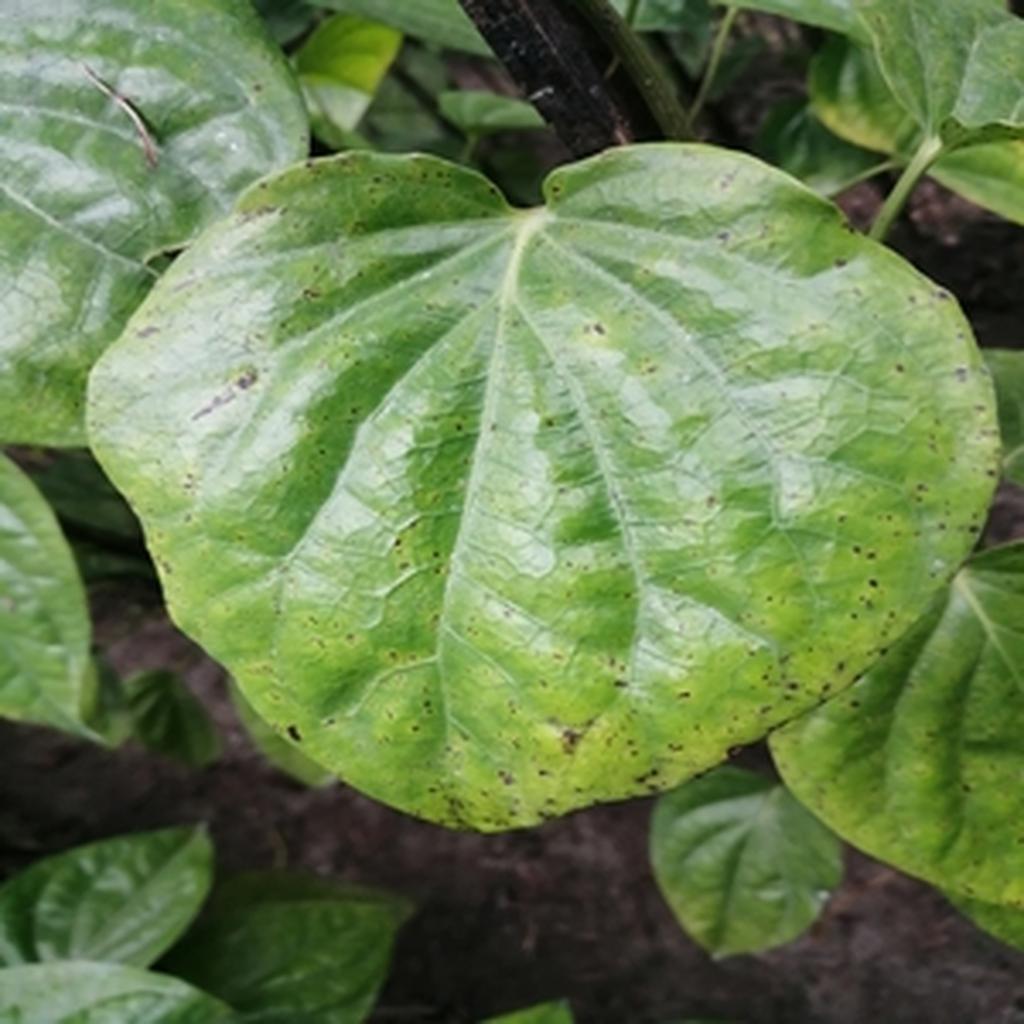
Label: Leaf_Spot